Albert Smidt

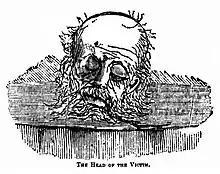
An illustration of the severed head of John Young Taylor (published in April 1890).

After Smidt's apprehension, searches were initiated to locate Taylor's body. Constables were sent out along the route taken by Smidt and every likely spot was "dilligently searched".